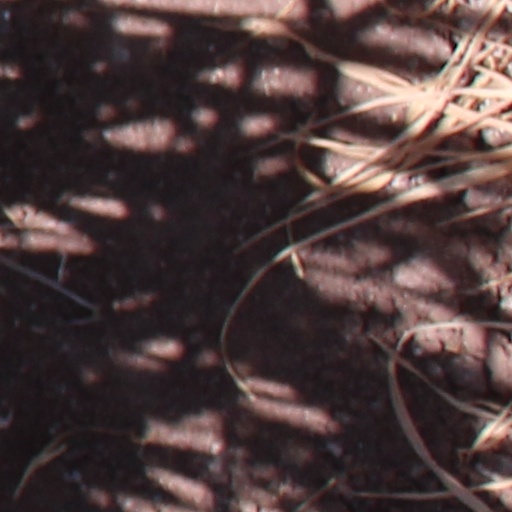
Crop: wheat